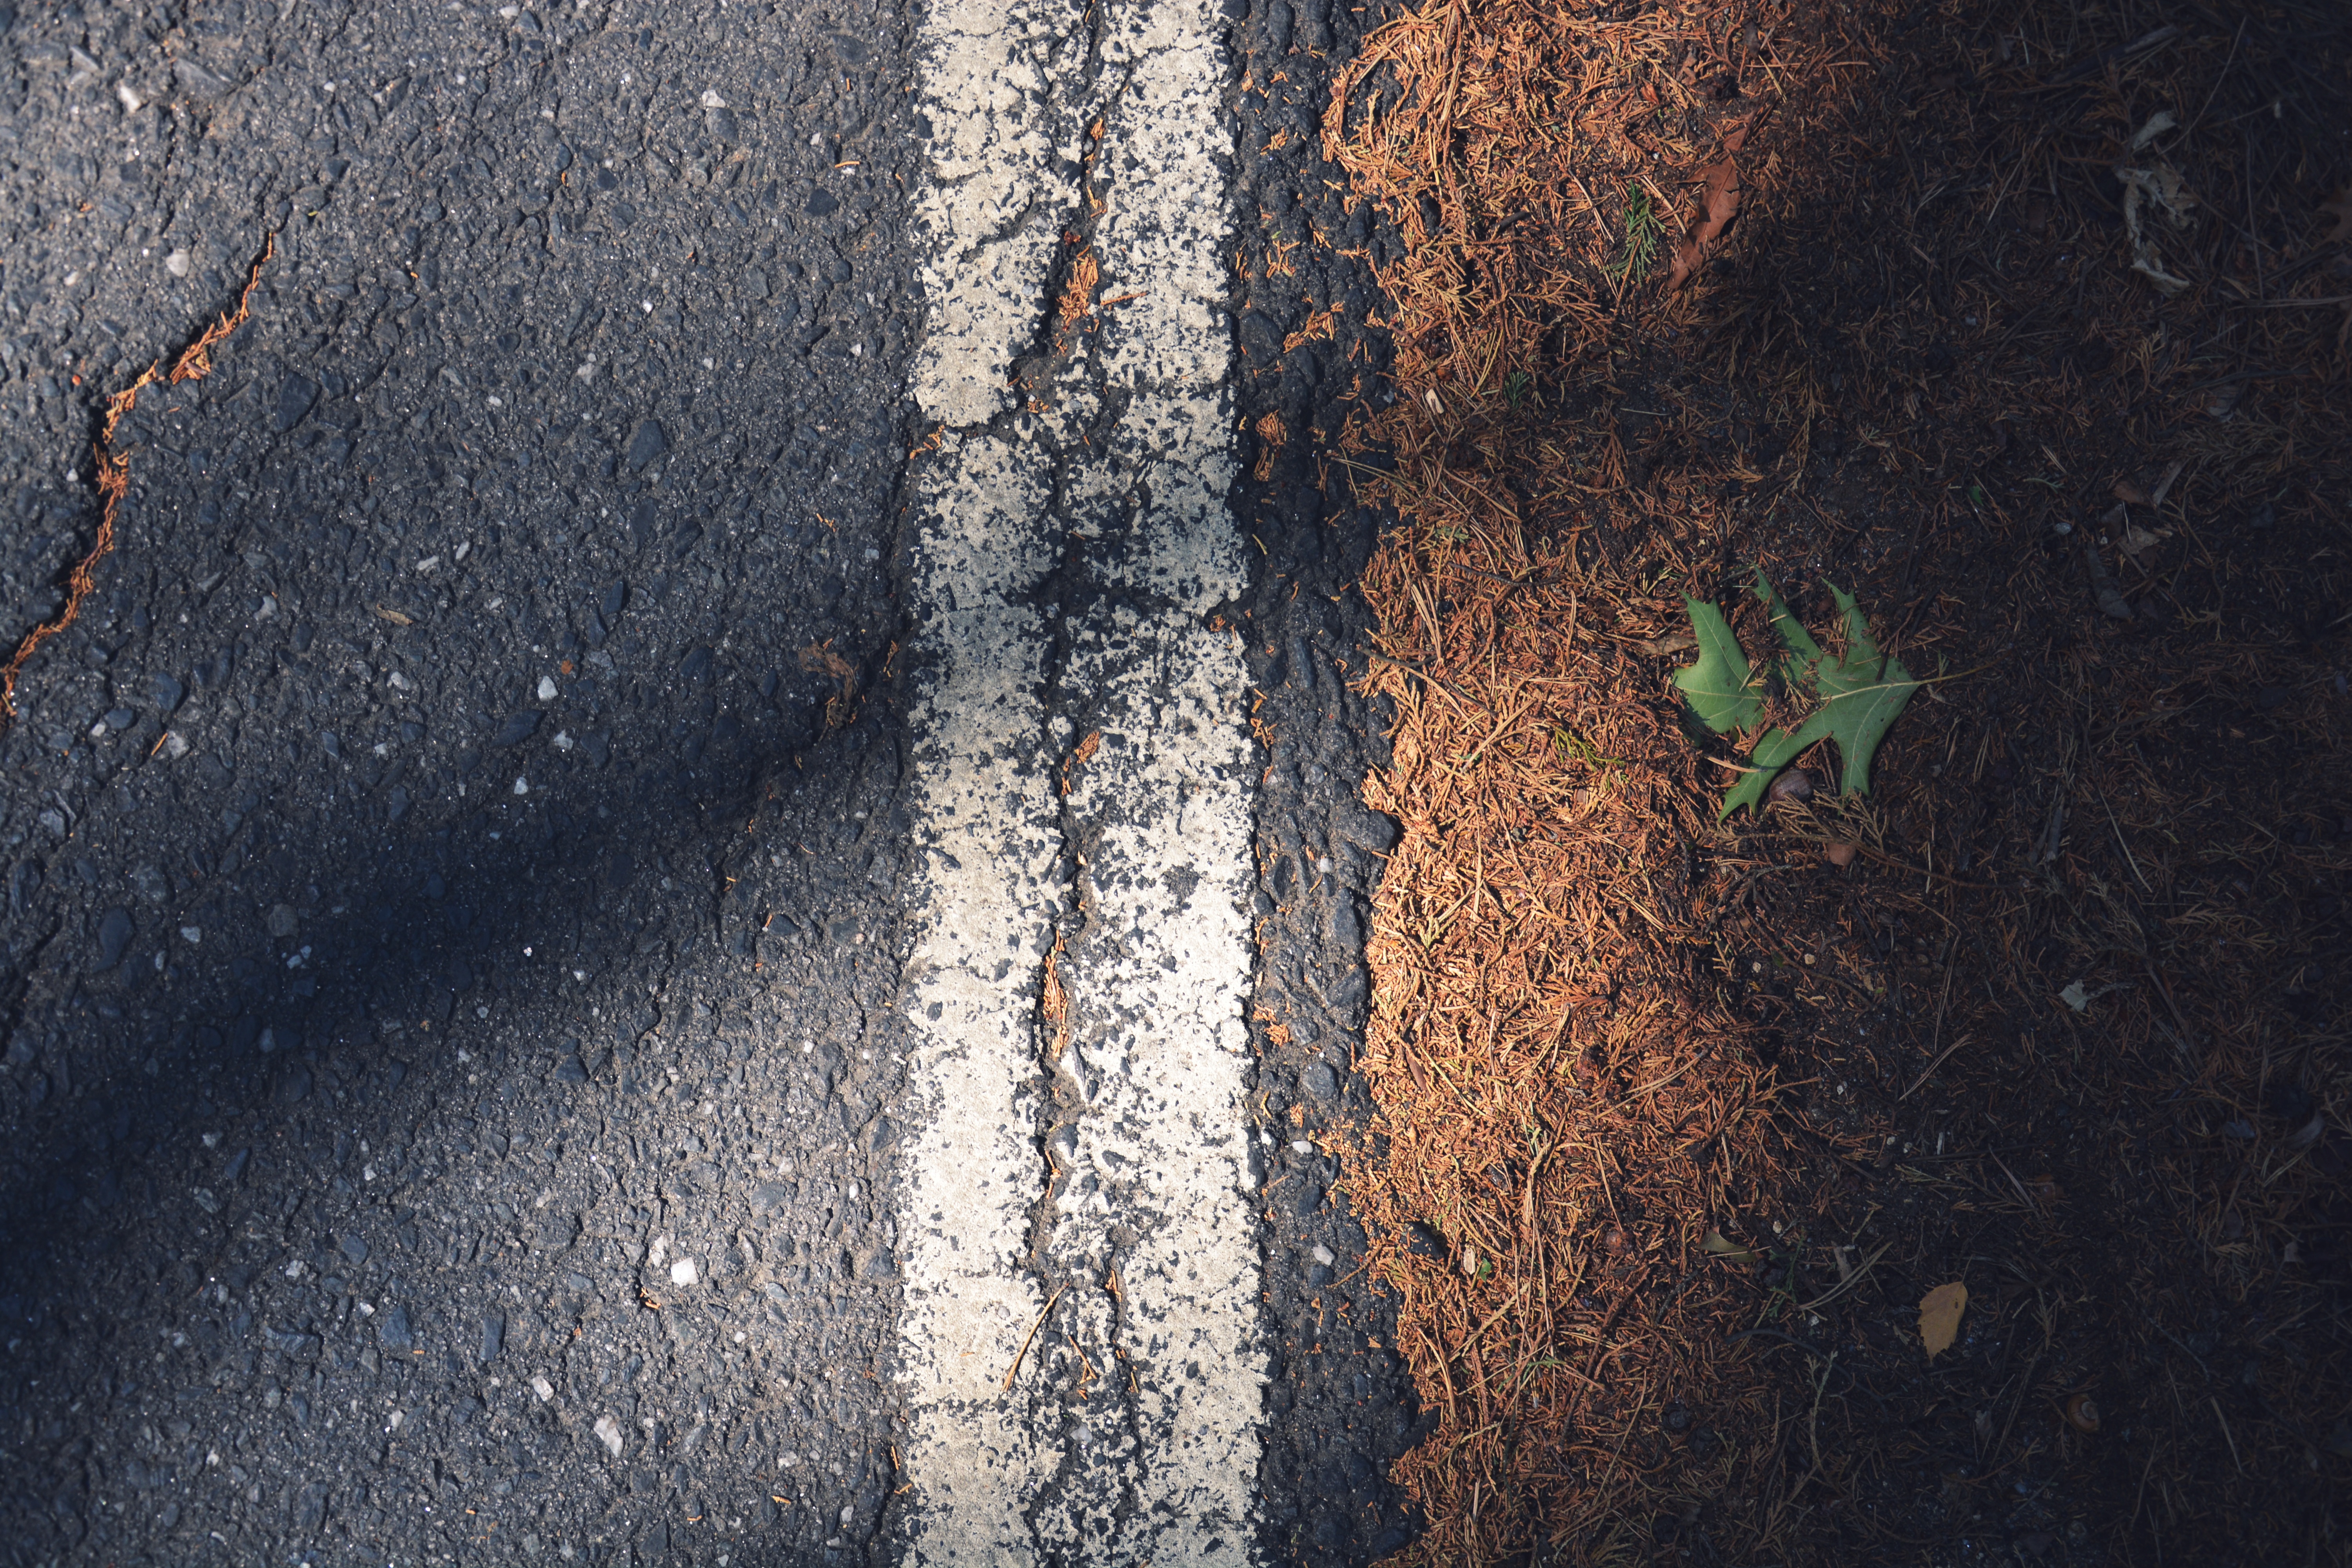
wood, road, sunlight, texture, leaf, wall, asphalt, green, reflection, color, shadow, soil, darkness, material, surface, road surface